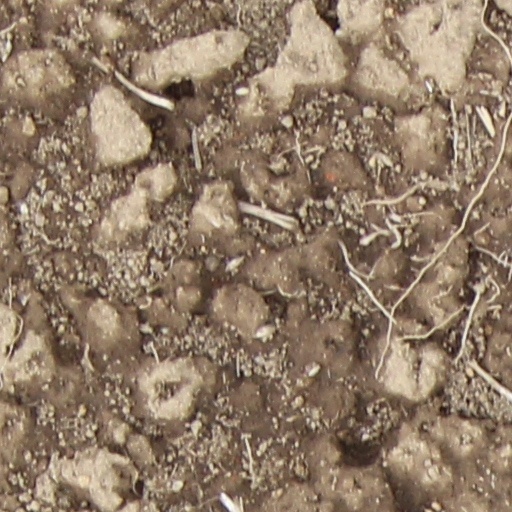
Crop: wheat